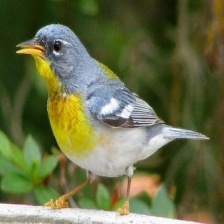
Species: NORTHERN PARULA
Scientific name: SETOPHAGA AMERICANA